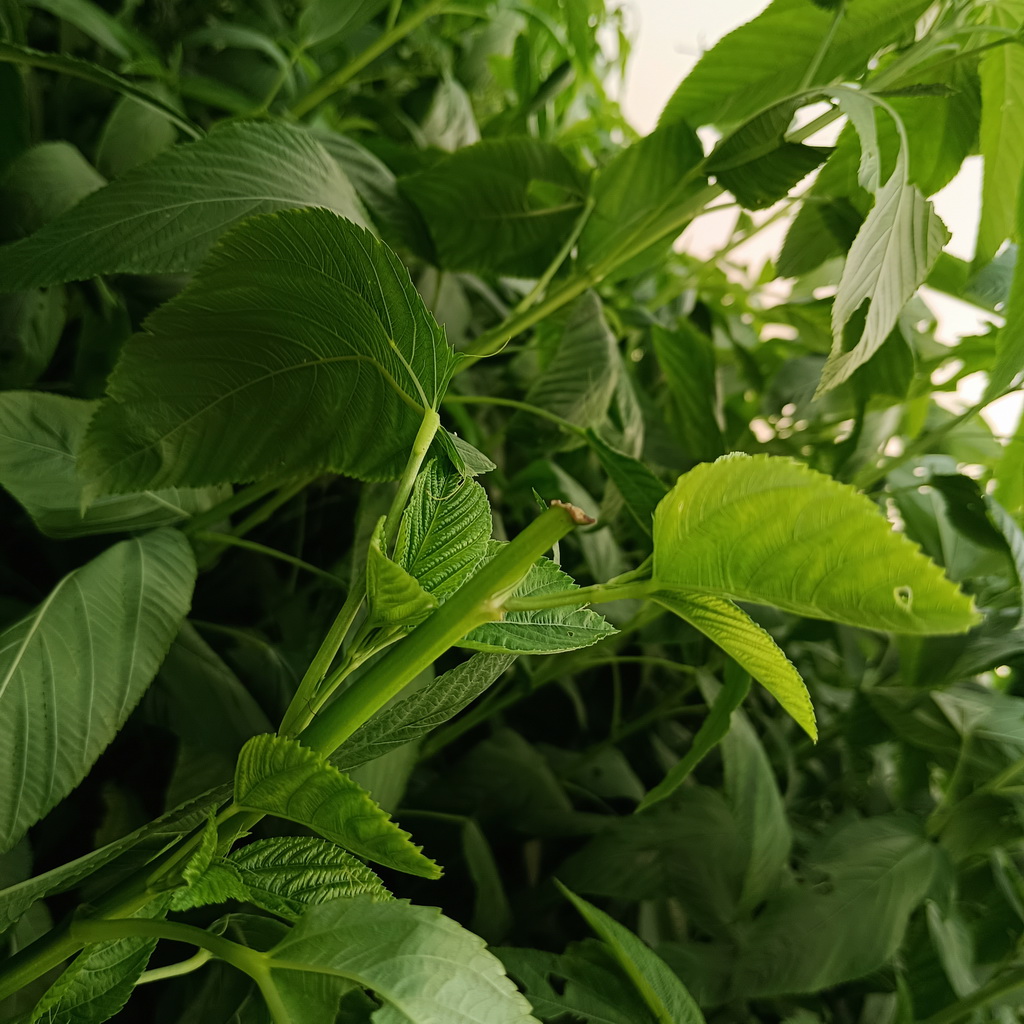
Label: Stem Soft Rot